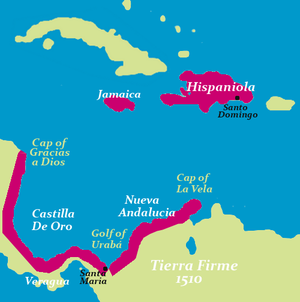
La Nouvelle Andalousie et Urabá est une province espagnole pendant le XVIᵉ siècle. Elle est issue de la division du Royaume de Tierra Firme et correspond à la région Caraïbe de Colombie.
Le gouvernorat de Veragua était réputée la partie la plus riche en or de la Tierra Firme, la terre ferme pour les conquistador espagnols installés dans les îles des Antilles. Cette partie du nouveau monde est divisée en 1508 par le Roi d'Espagne en deux parties, la province de Veragua, à l'ouest du Golfe d'Uraba, et la Nouvelle Andalousie à l'est de ce golfe, la séparation étant assurée par la rivière Darién, appelée plus tard le Río Atrato. La province de Veragua contient toute l'Amérique centrale, jusqu'au Panama, et la moitié de l'actuelle Colombie, alors jugée la plus riche en or, car elle inclut les futures mines d'or du Choco, situées le long du rio Choco.
Santa María la Antigua del Darién, est une ancienne ville située dans le golfe d'Uraba, sur le territoire de la municipalité d'Unguía dans le département de Chocó en Colombie. Elle est avec Acla, la première cité fondée par des européens sur la Tierra Firme du continent sud-américain, en 1510, une dizaine d'années après la découverte de cette dernière.